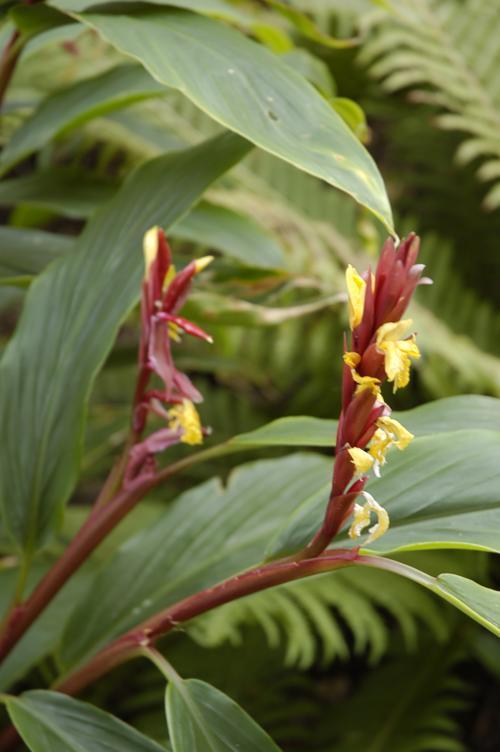
Label: cautleya spicata